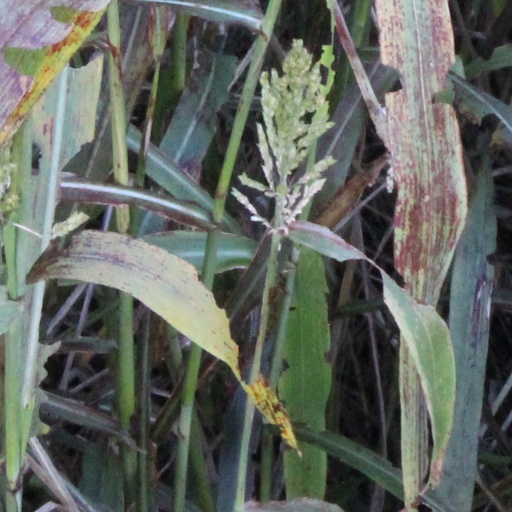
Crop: sorghum